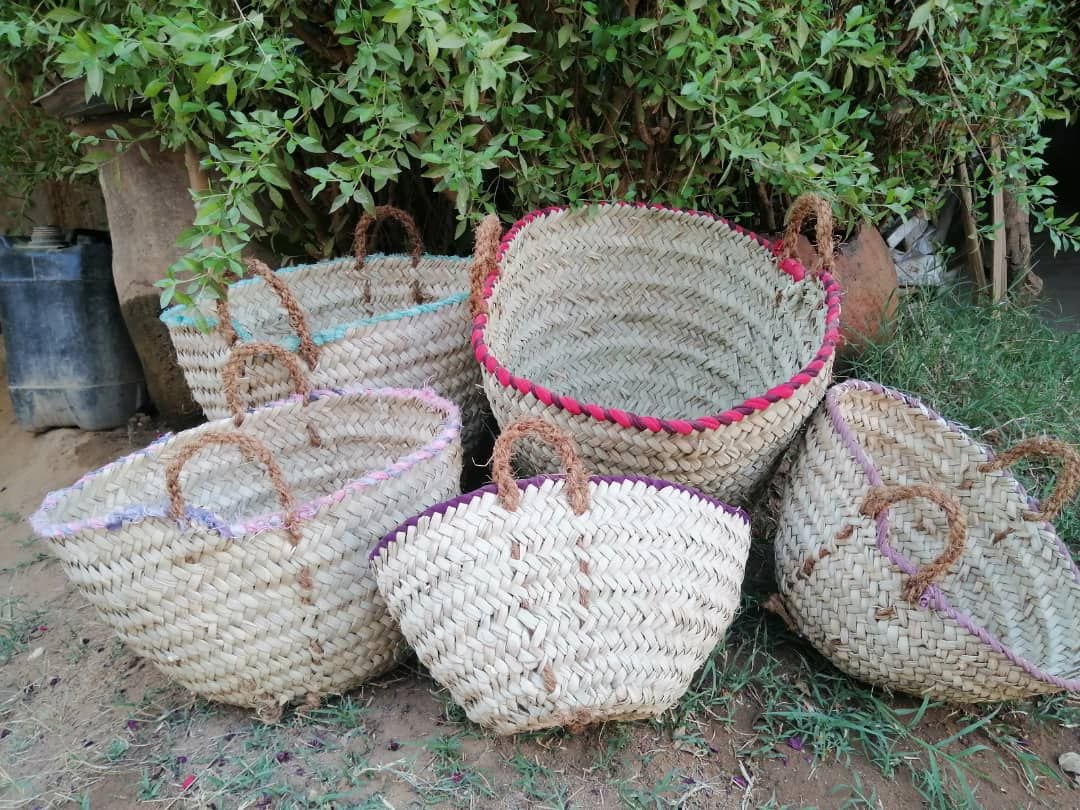
الوصف بالفصحى: سلال مصنوعة يدويا من أوراق النخيل
الوصف بالعامية السودانية: سلال مصنوعة من السعف
التصنيف: Local Culture & Objects